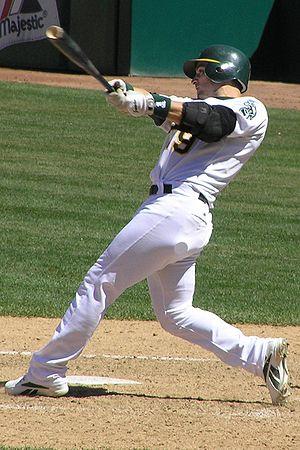
Marcos Scutaro, connu sous le nom de Marco Scutaro et né le 30 octobre 1975 à San Felipe au Venezuela, est un ancien joueur professionnel de baseball. Il évolue de 2002 à 2014 dans les Ligues majeures de baseball, d'abord comme joueur d'arrêt-court et ensuite comme joueur de deuxième but.